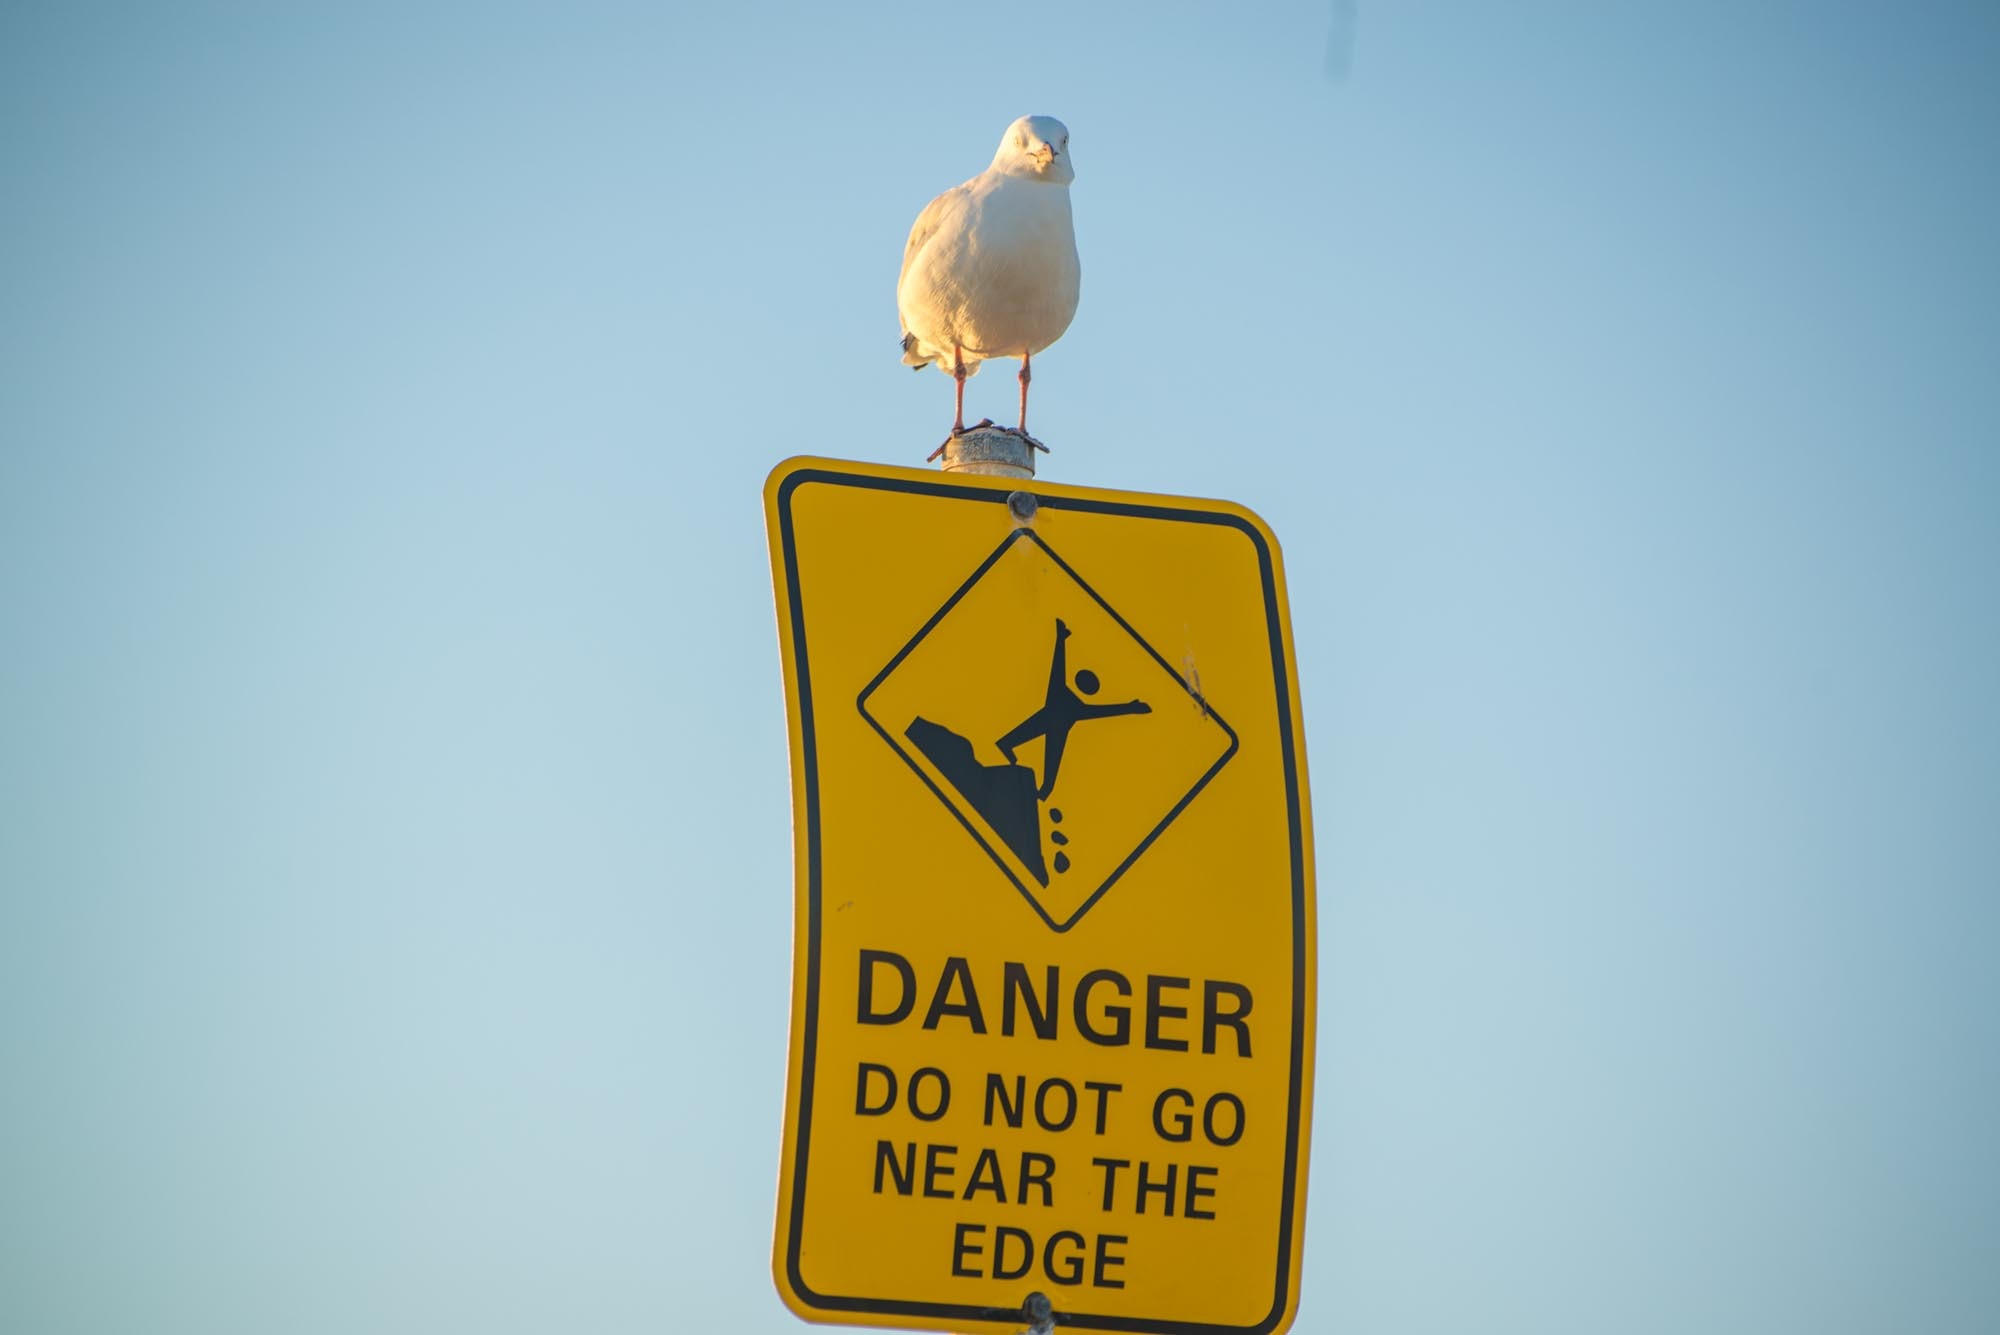
bird, white, seagull, sign, gull, bottle, yellow, lighting, avian, fauna, brand, australia, aves, illustration, warning, perched, avifauna, perching, shore bird, sign post, danger sign